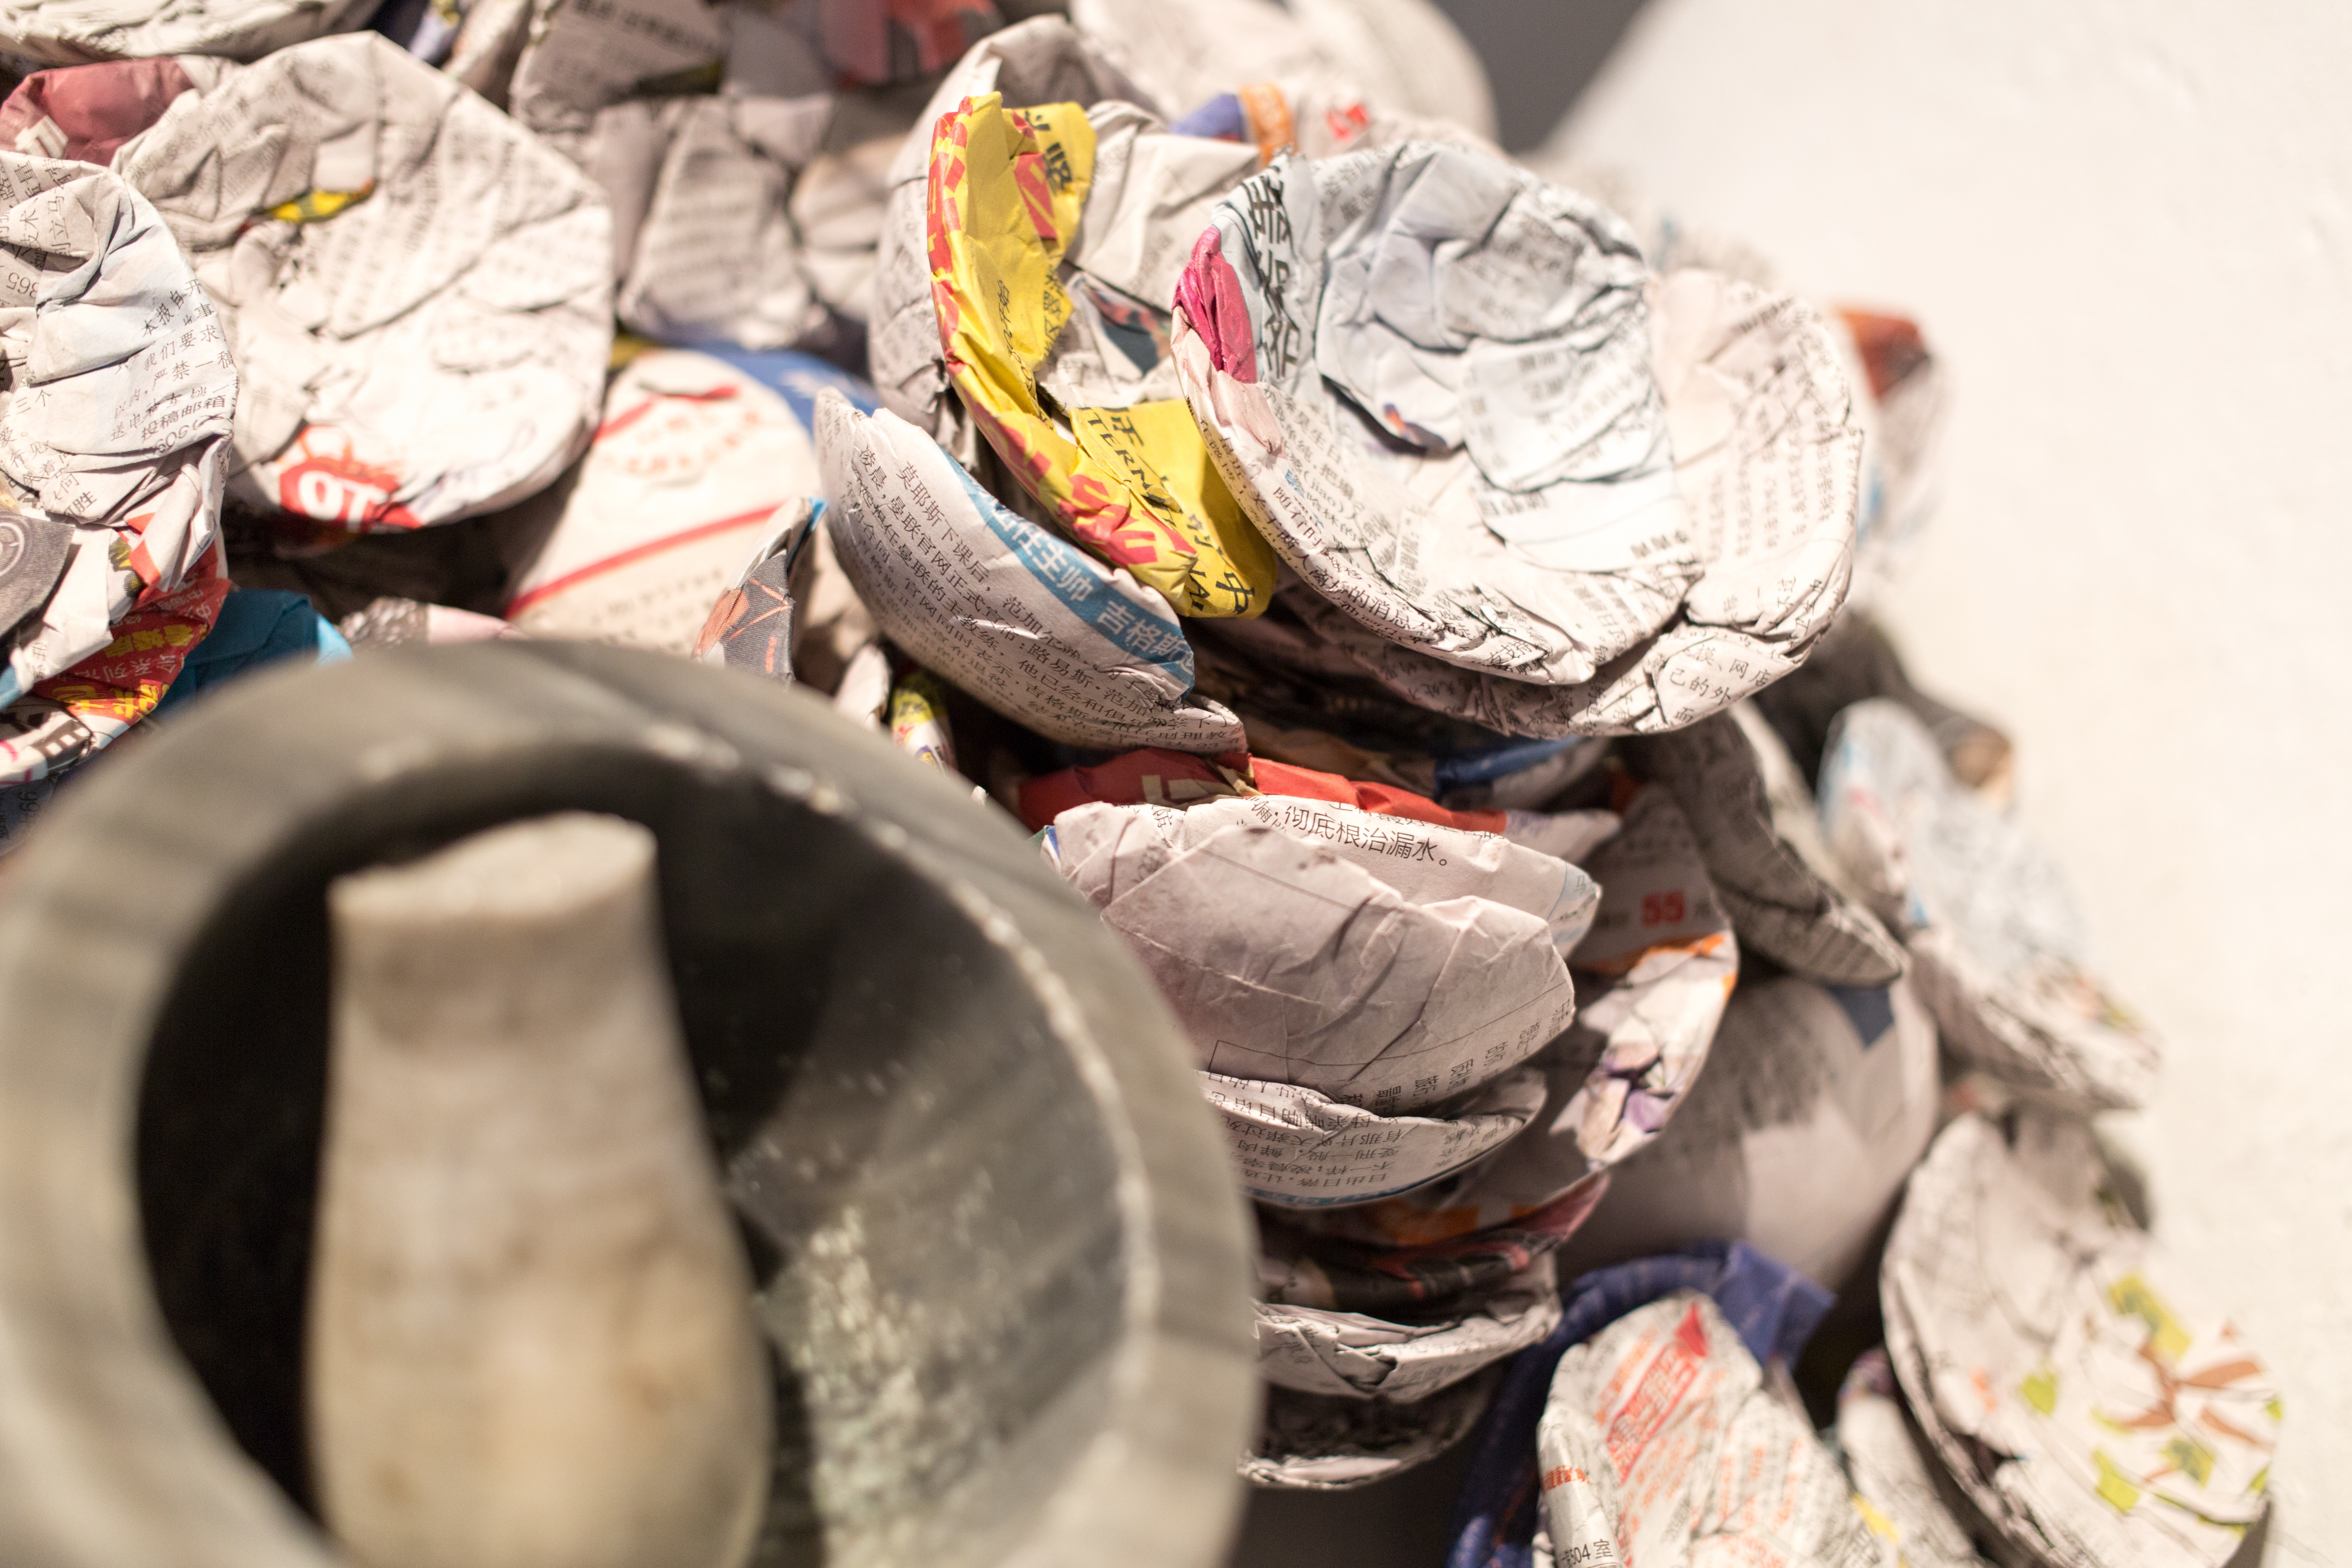
food, dessert, material, art, waste